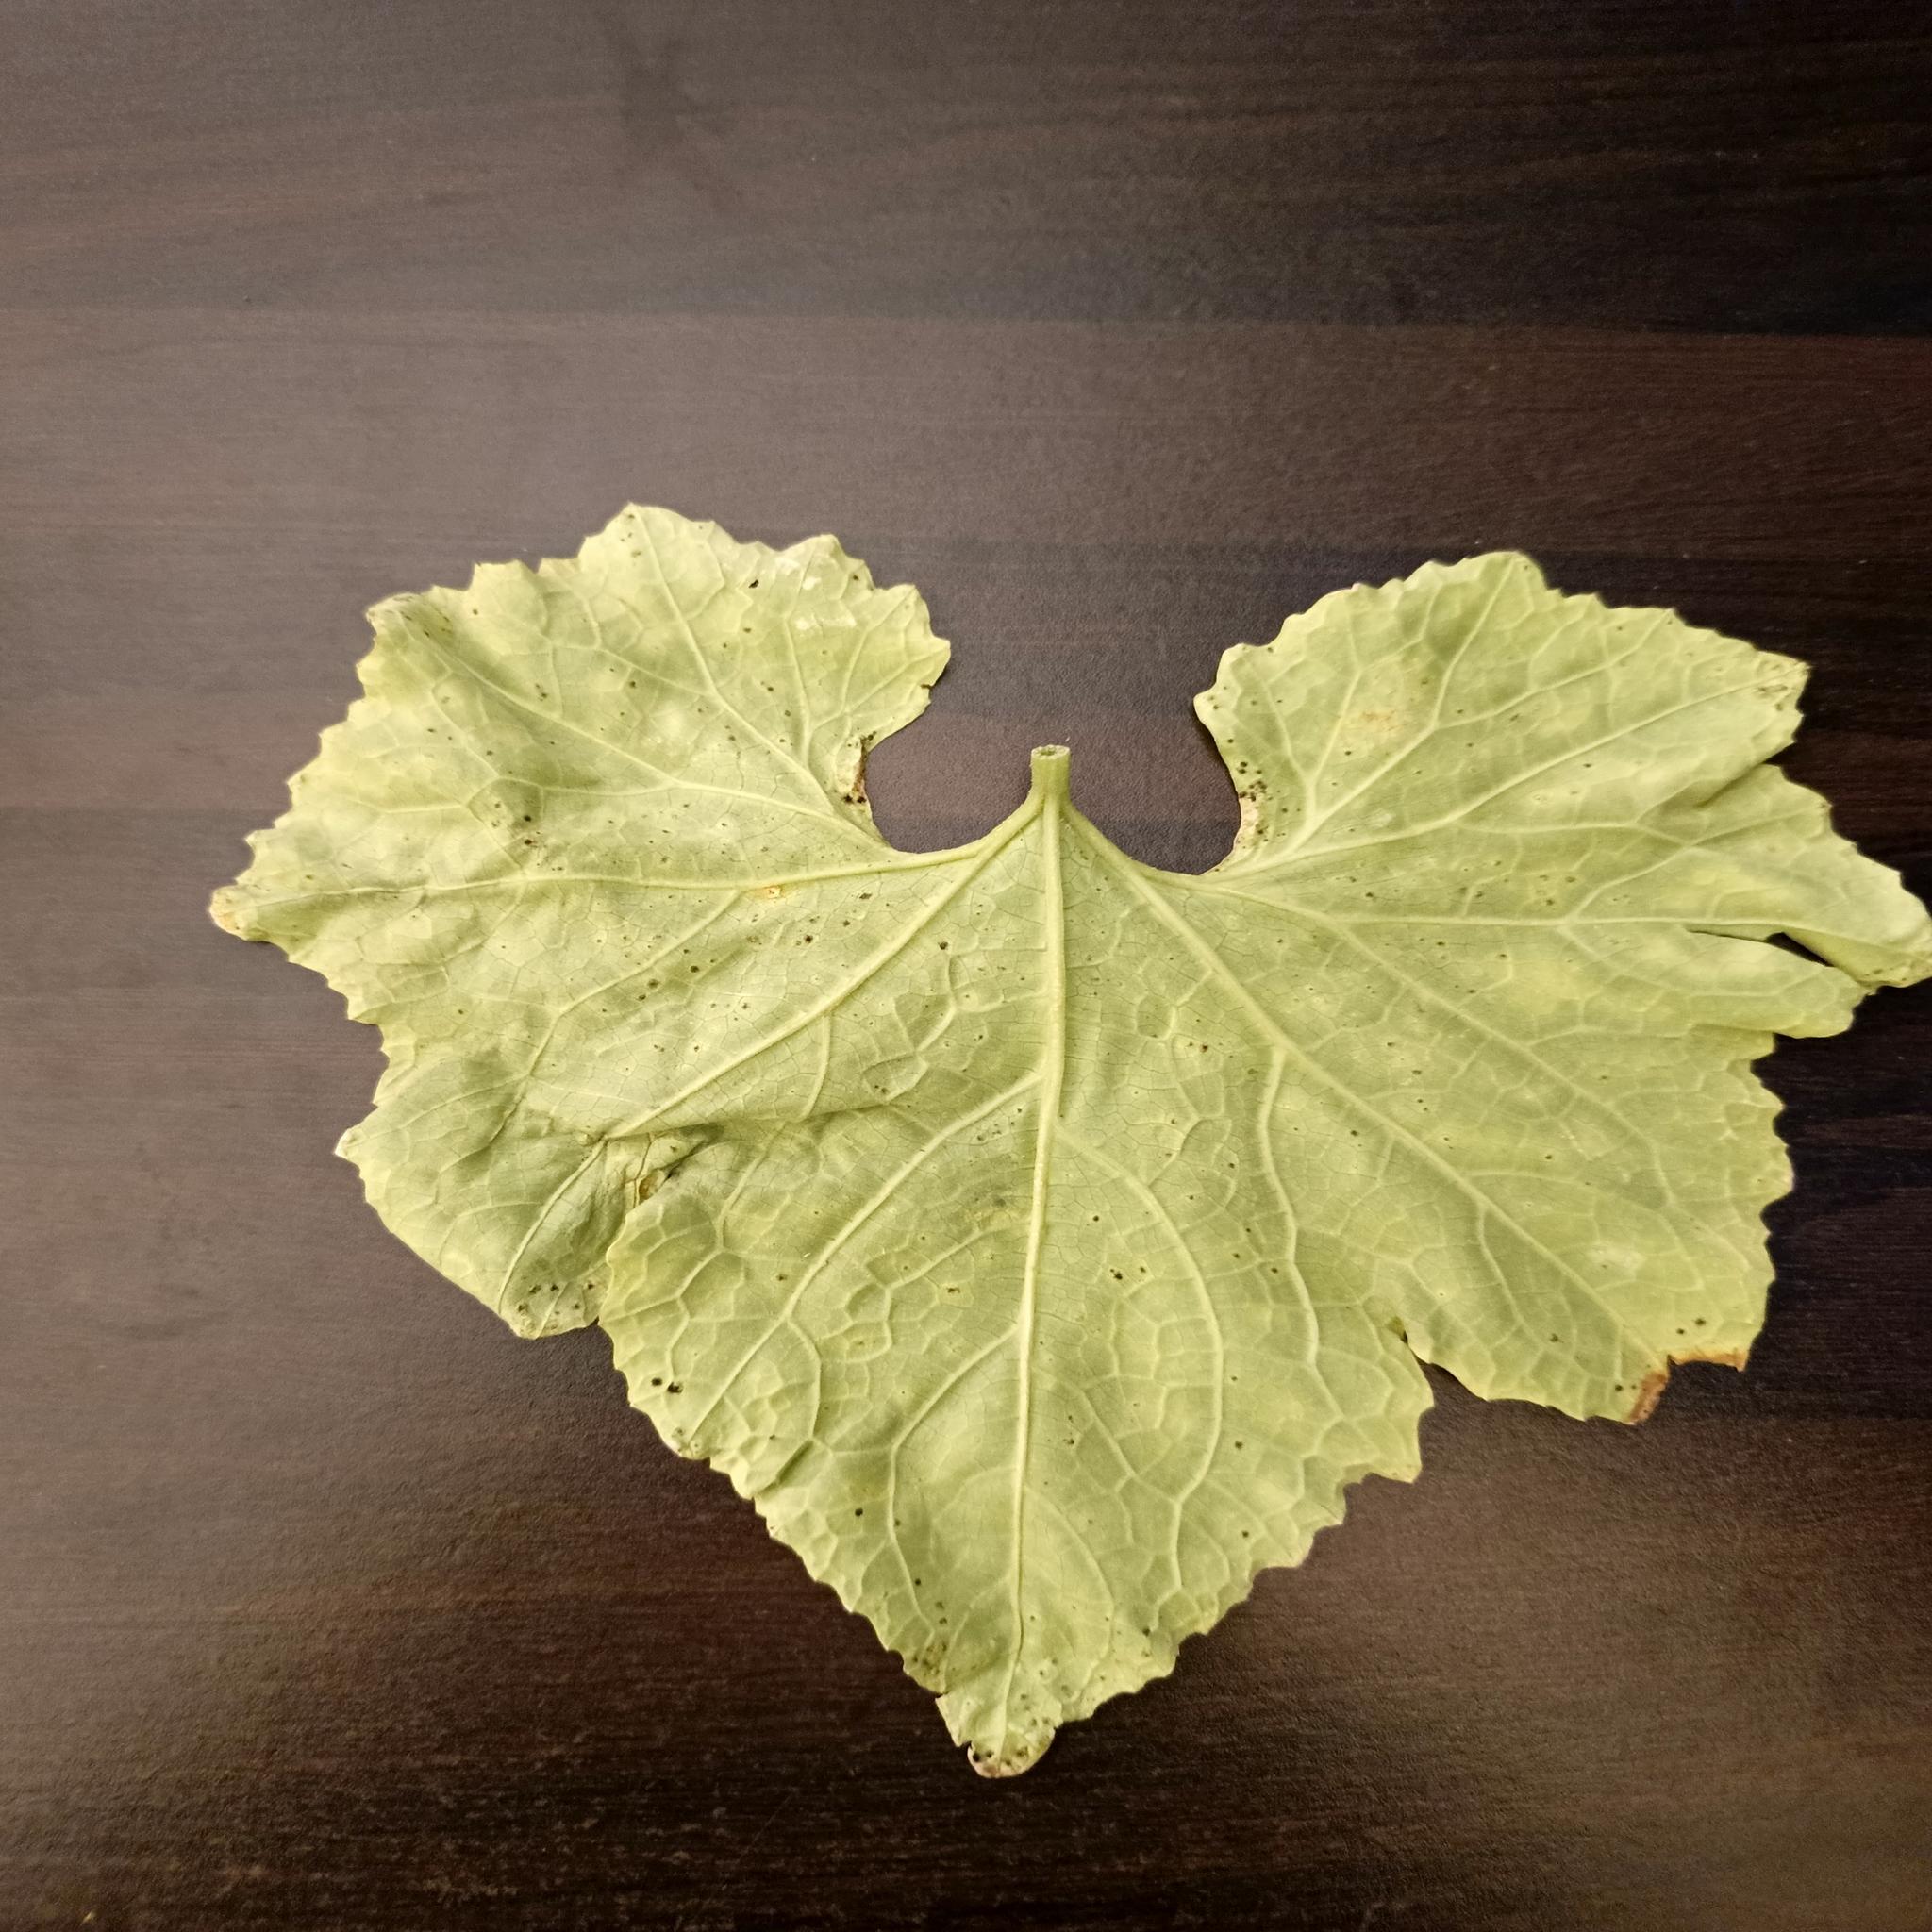
Label: Leaf curl